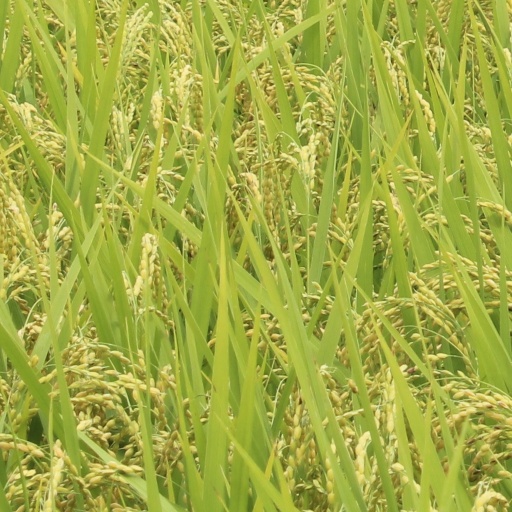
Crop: rice